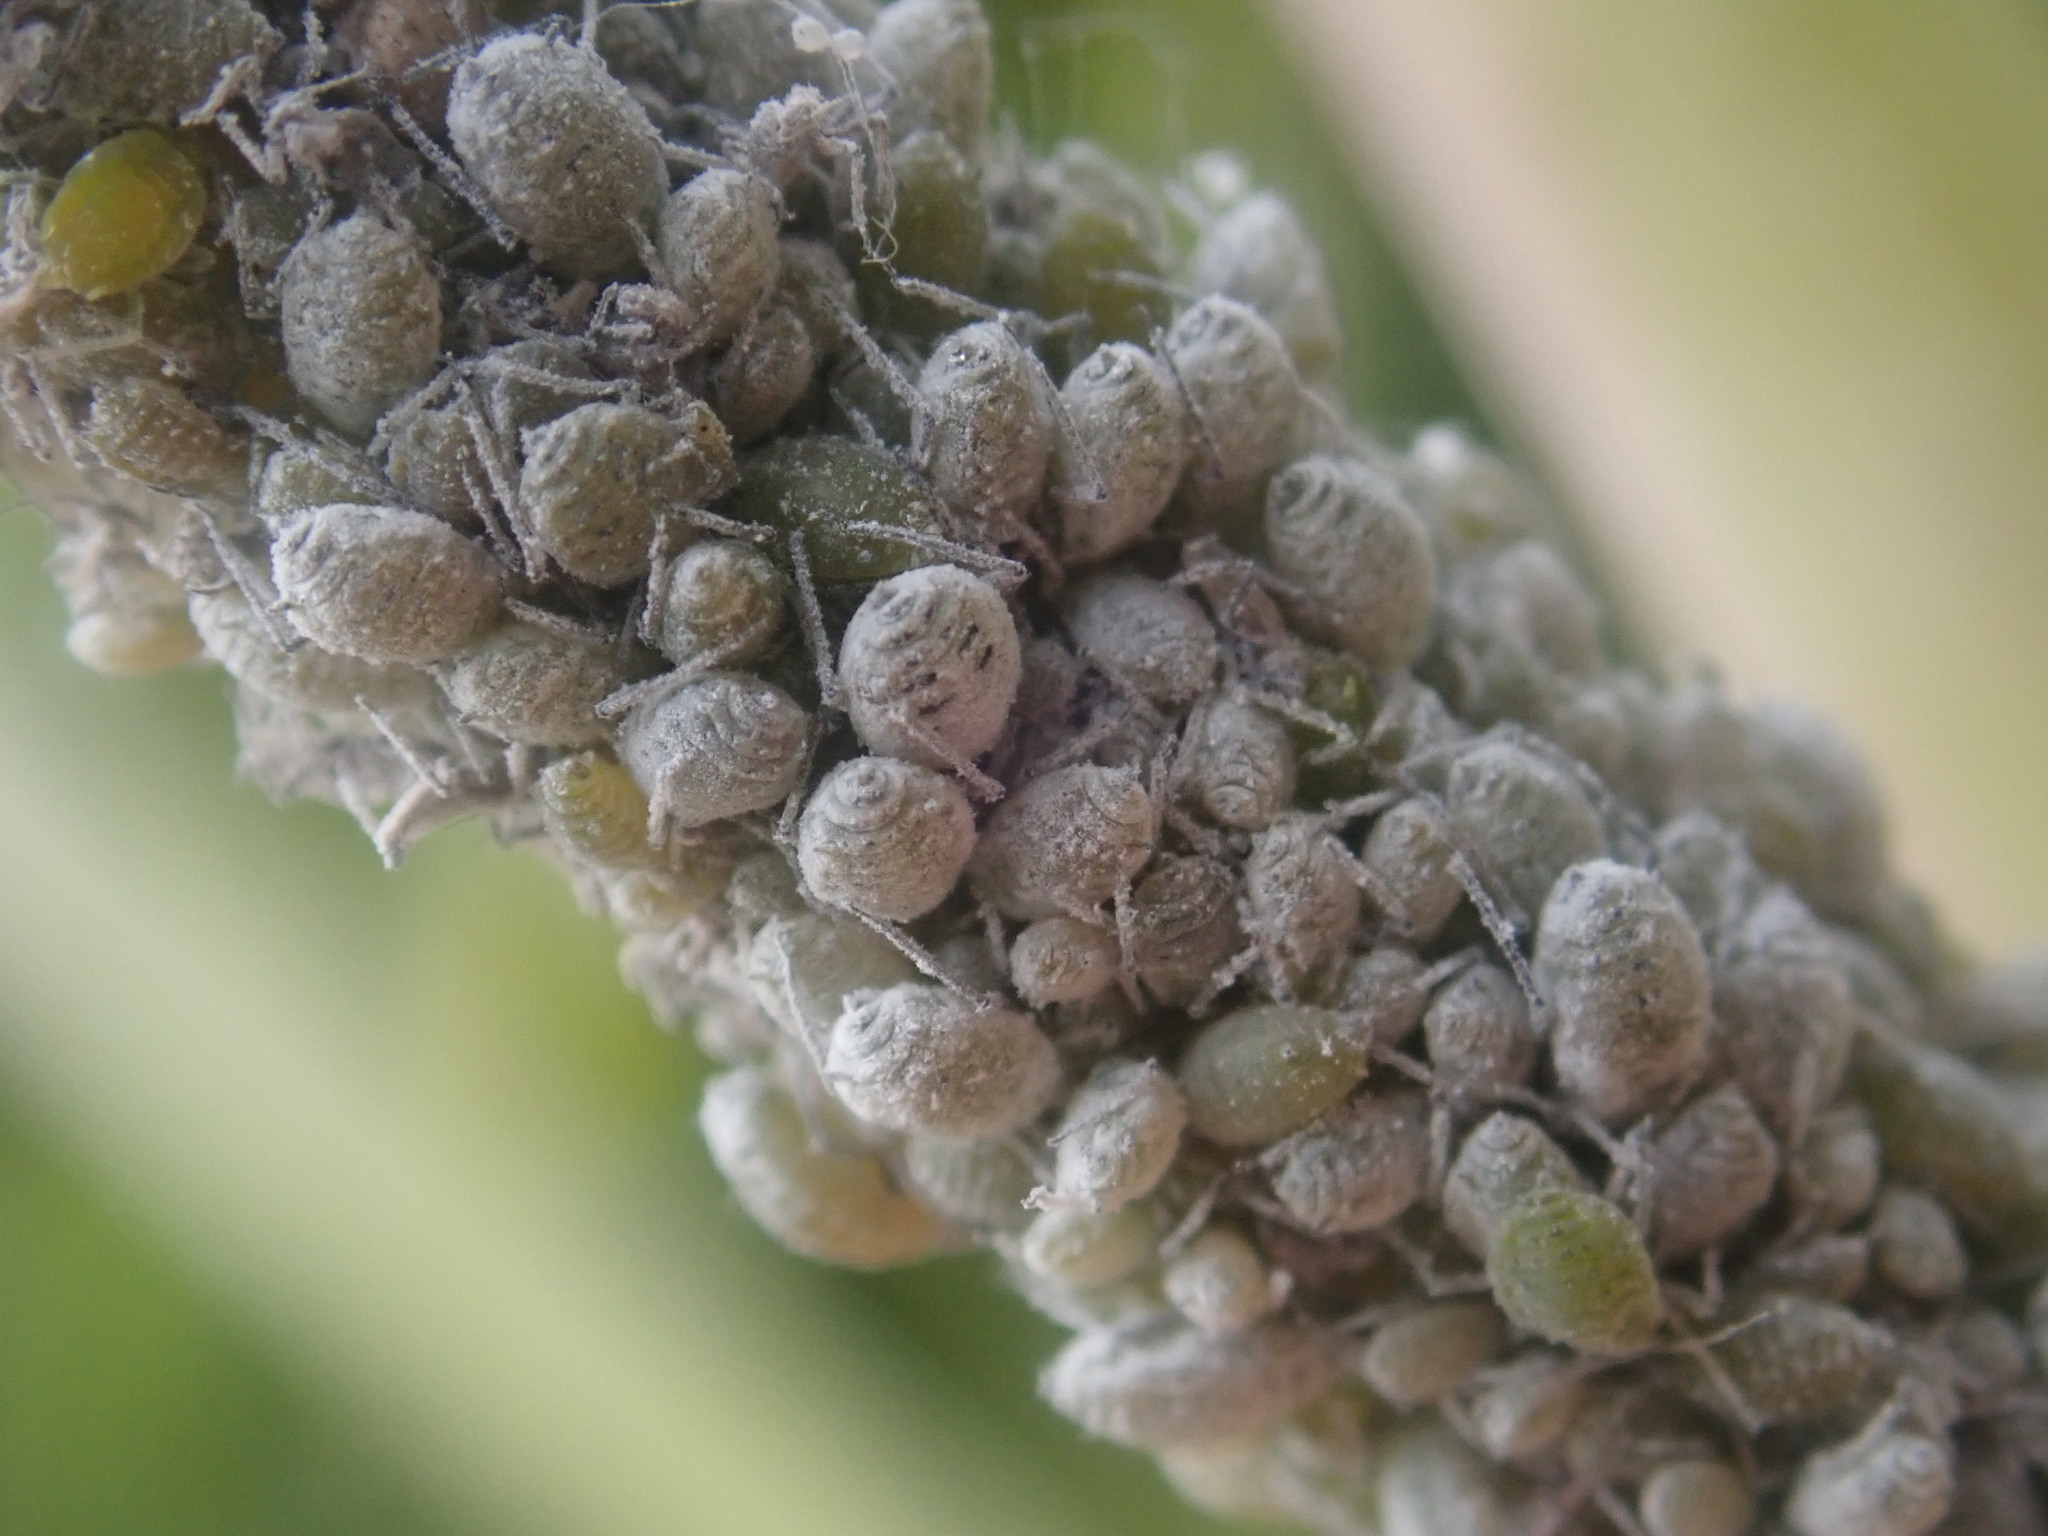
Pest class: cabbage_aphid